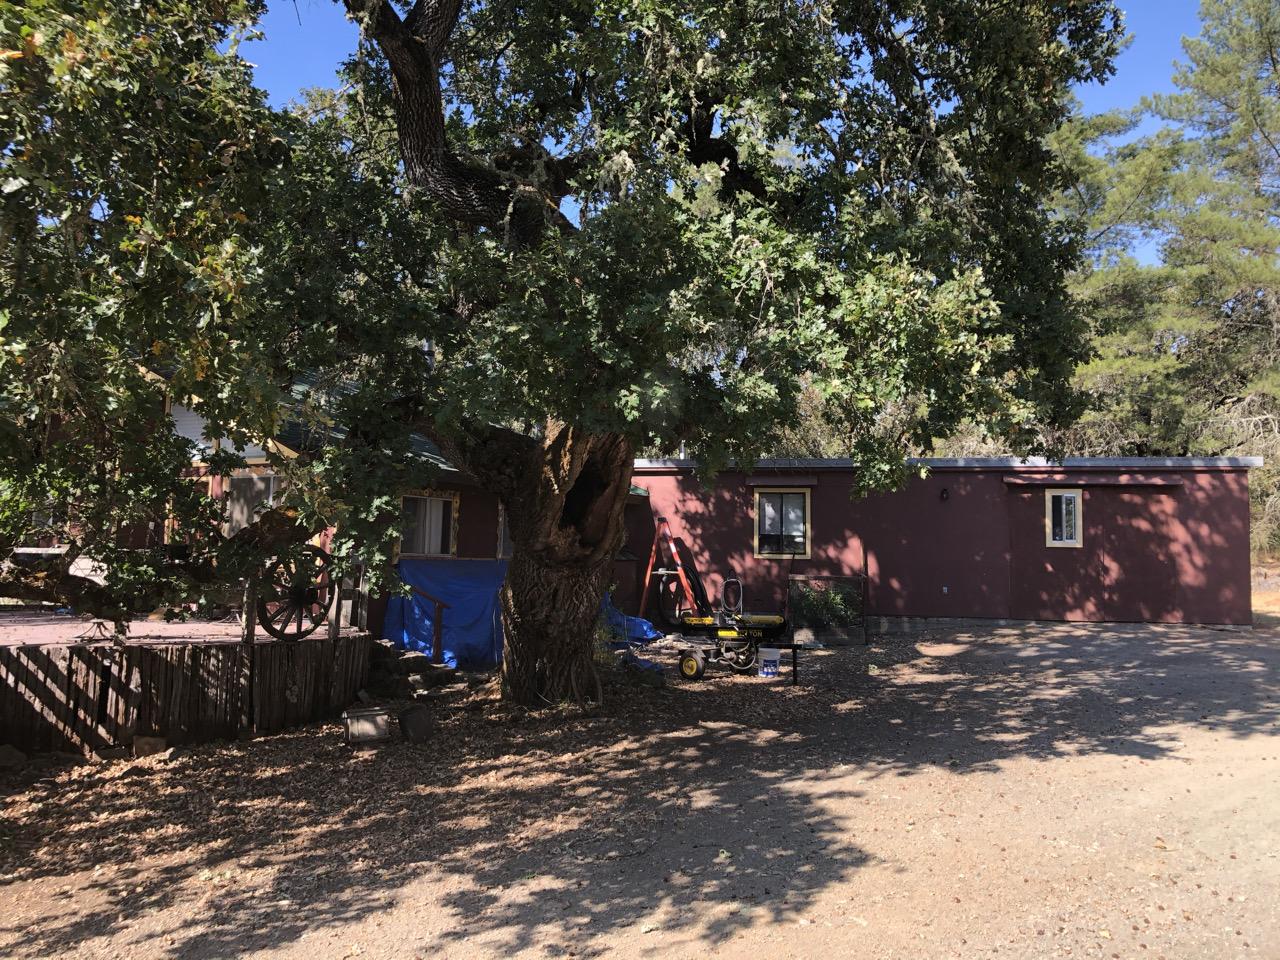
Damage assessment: no_damage